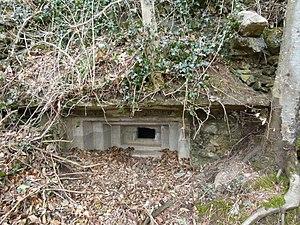
La ligne P, ligne Pérez ou ligne Gutierrez, était une barrière défensive bâtie entre 1939 et 1948 sous Franco, pour éviter que, suivant les époques, le maquis, l'Allemagne nazie ou les Alliés pénètrent sur le territoire espagnol. Elle devait théoriquement se composer de quelque 10 000 bunkers, dont 6 000 ont été terminés. Vers 1980 ils ont été abandonnés définitivement.